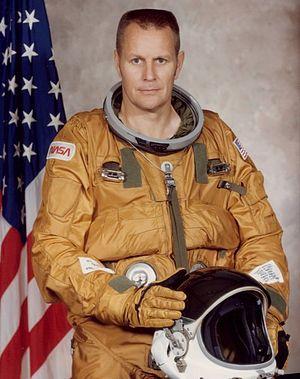
Le groupe d'astronautes 7 est le septième groupe d'astronautes de la NASA, sélectionné en août 1969, un mois après les premiers pas de l'homme sur la Lune.